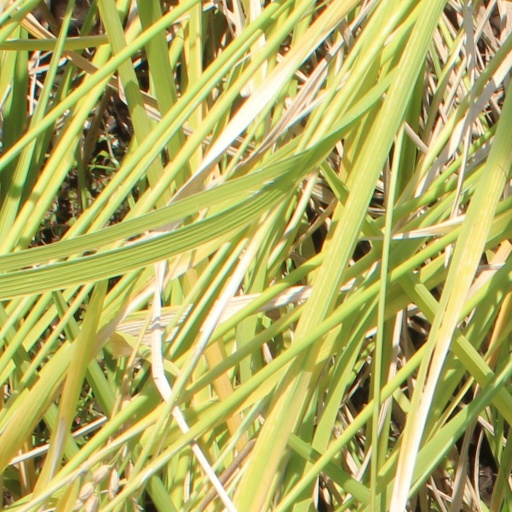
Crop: rice